Dutch Golden Age

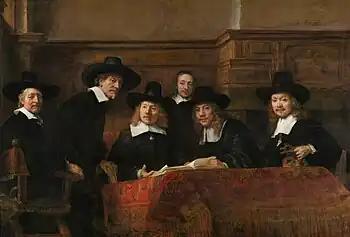
"Syndics of the Drapers' Guild" by Rembrandt, depicting wealthy Amsterdam burghers.

Several other factors also contributed to the flowering of trade, industry, the arts and the sciences in the Netherlands during this time. A necessary condition was a supply of cheap energy from windmills and from peat, easily transported by canal to the cities. The invention of the wind powered sawmill enabled the construction of a massive fleet of ships for worldwide trading and for military defense of the republic's economic interests.